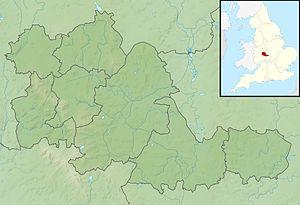
La bataille de Tettenhall, parfois appelée bataille de Wednesfield, se déroule le 5 août 910 près de la ville de Wolverhampton, dans les Midlands. Elle oppose les forces du Wessex et de la Mercie à une armée de Vikings northumbriens. Les Anglo-Saxons remportent une victoire nette sur les Vikings, dont les meneurs sont tous tués.